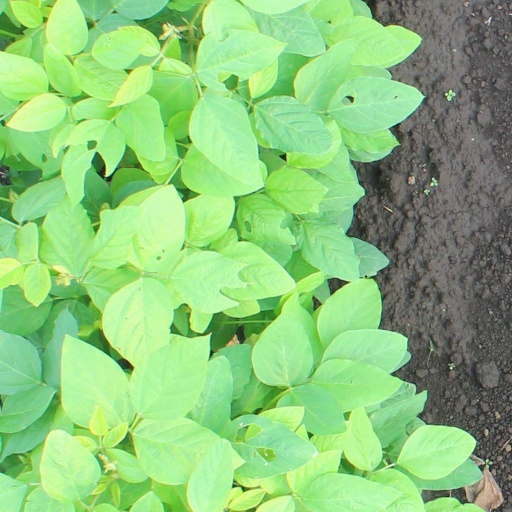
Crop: soybean